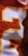
Number: 2